WJAX-TV

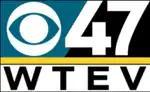
Former logo used from July 15, 2002, to April 12, 2009.

On April 23, 2002, CBS signed an affiliation agreement with Clear Channel for WTEV-TV to become the new CBS affiliate for the Jacksonville television market. The network's longtime affiliate, WJXT (channel 4), chose not to renew its affiliation agreement with the network after CBS supplied the station's owner, Post-Newsweek Stations (now the Graham Media Group), with a list of demands that included the payment of reverse compensation to the network (instead of receiving payments, as was the case in the past) to continue carrying CBS programming and limiting preemptions of CBS programming to events where breaking news and severe weather coverage necessitate it. WTEV officially became a CBS affiliate on July 15, 2002, with WJXT opting to become an independent station. In addition, this triggered an affiliation switch in Gainesville where WGFL, once a WB affiliate, became a CBS affiliate. At the time, WAWS assumed the UPN affiliation on a secondary basis (airing it on a tape delay from 11 p.m. to 1 a.m.) and acquired several syndicated sitcoms that WTEV no longer had room on its schedule to air (coincidentally, both CBS and UPN were owned by the original Viacom at the time). WTEV also began carrying most Jacksonville Jaguars regular season games through CBS' broadcast rights to the NFL's American Football Conference division, along with many high-profile college football games through the network's contract with the Southeastern Conference, including the annual Florida–Georgia football rivalry game held at EverBank Field on the first Saturday of November.